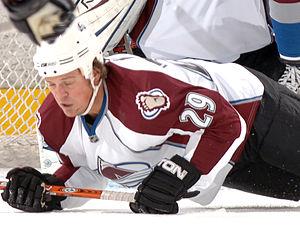
Jeff Jillson est un joueur professionnel américain de hockey sur glace.